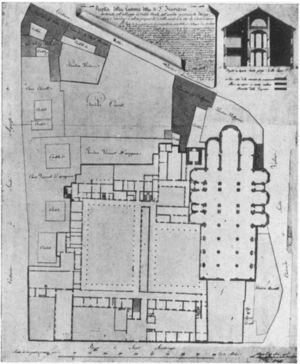
Plan de l'église et son implantation dans le pâté de bâtiments (début du XIXe siècle)
L'église Saint-François-Majeur est une ancienne église de Milan construite au IVᵉ siècle et démolie en 1806. Elle s'appelle initialement basilica di San Nabore du nom du saint dont elle abrite la dépouille, puis, à partir du XIIIᵉ siècle, le monastère franciscain attenant prenant possession du monument, elle tire son nouveau nom de François d'Assise, fondateur de l'ordre.